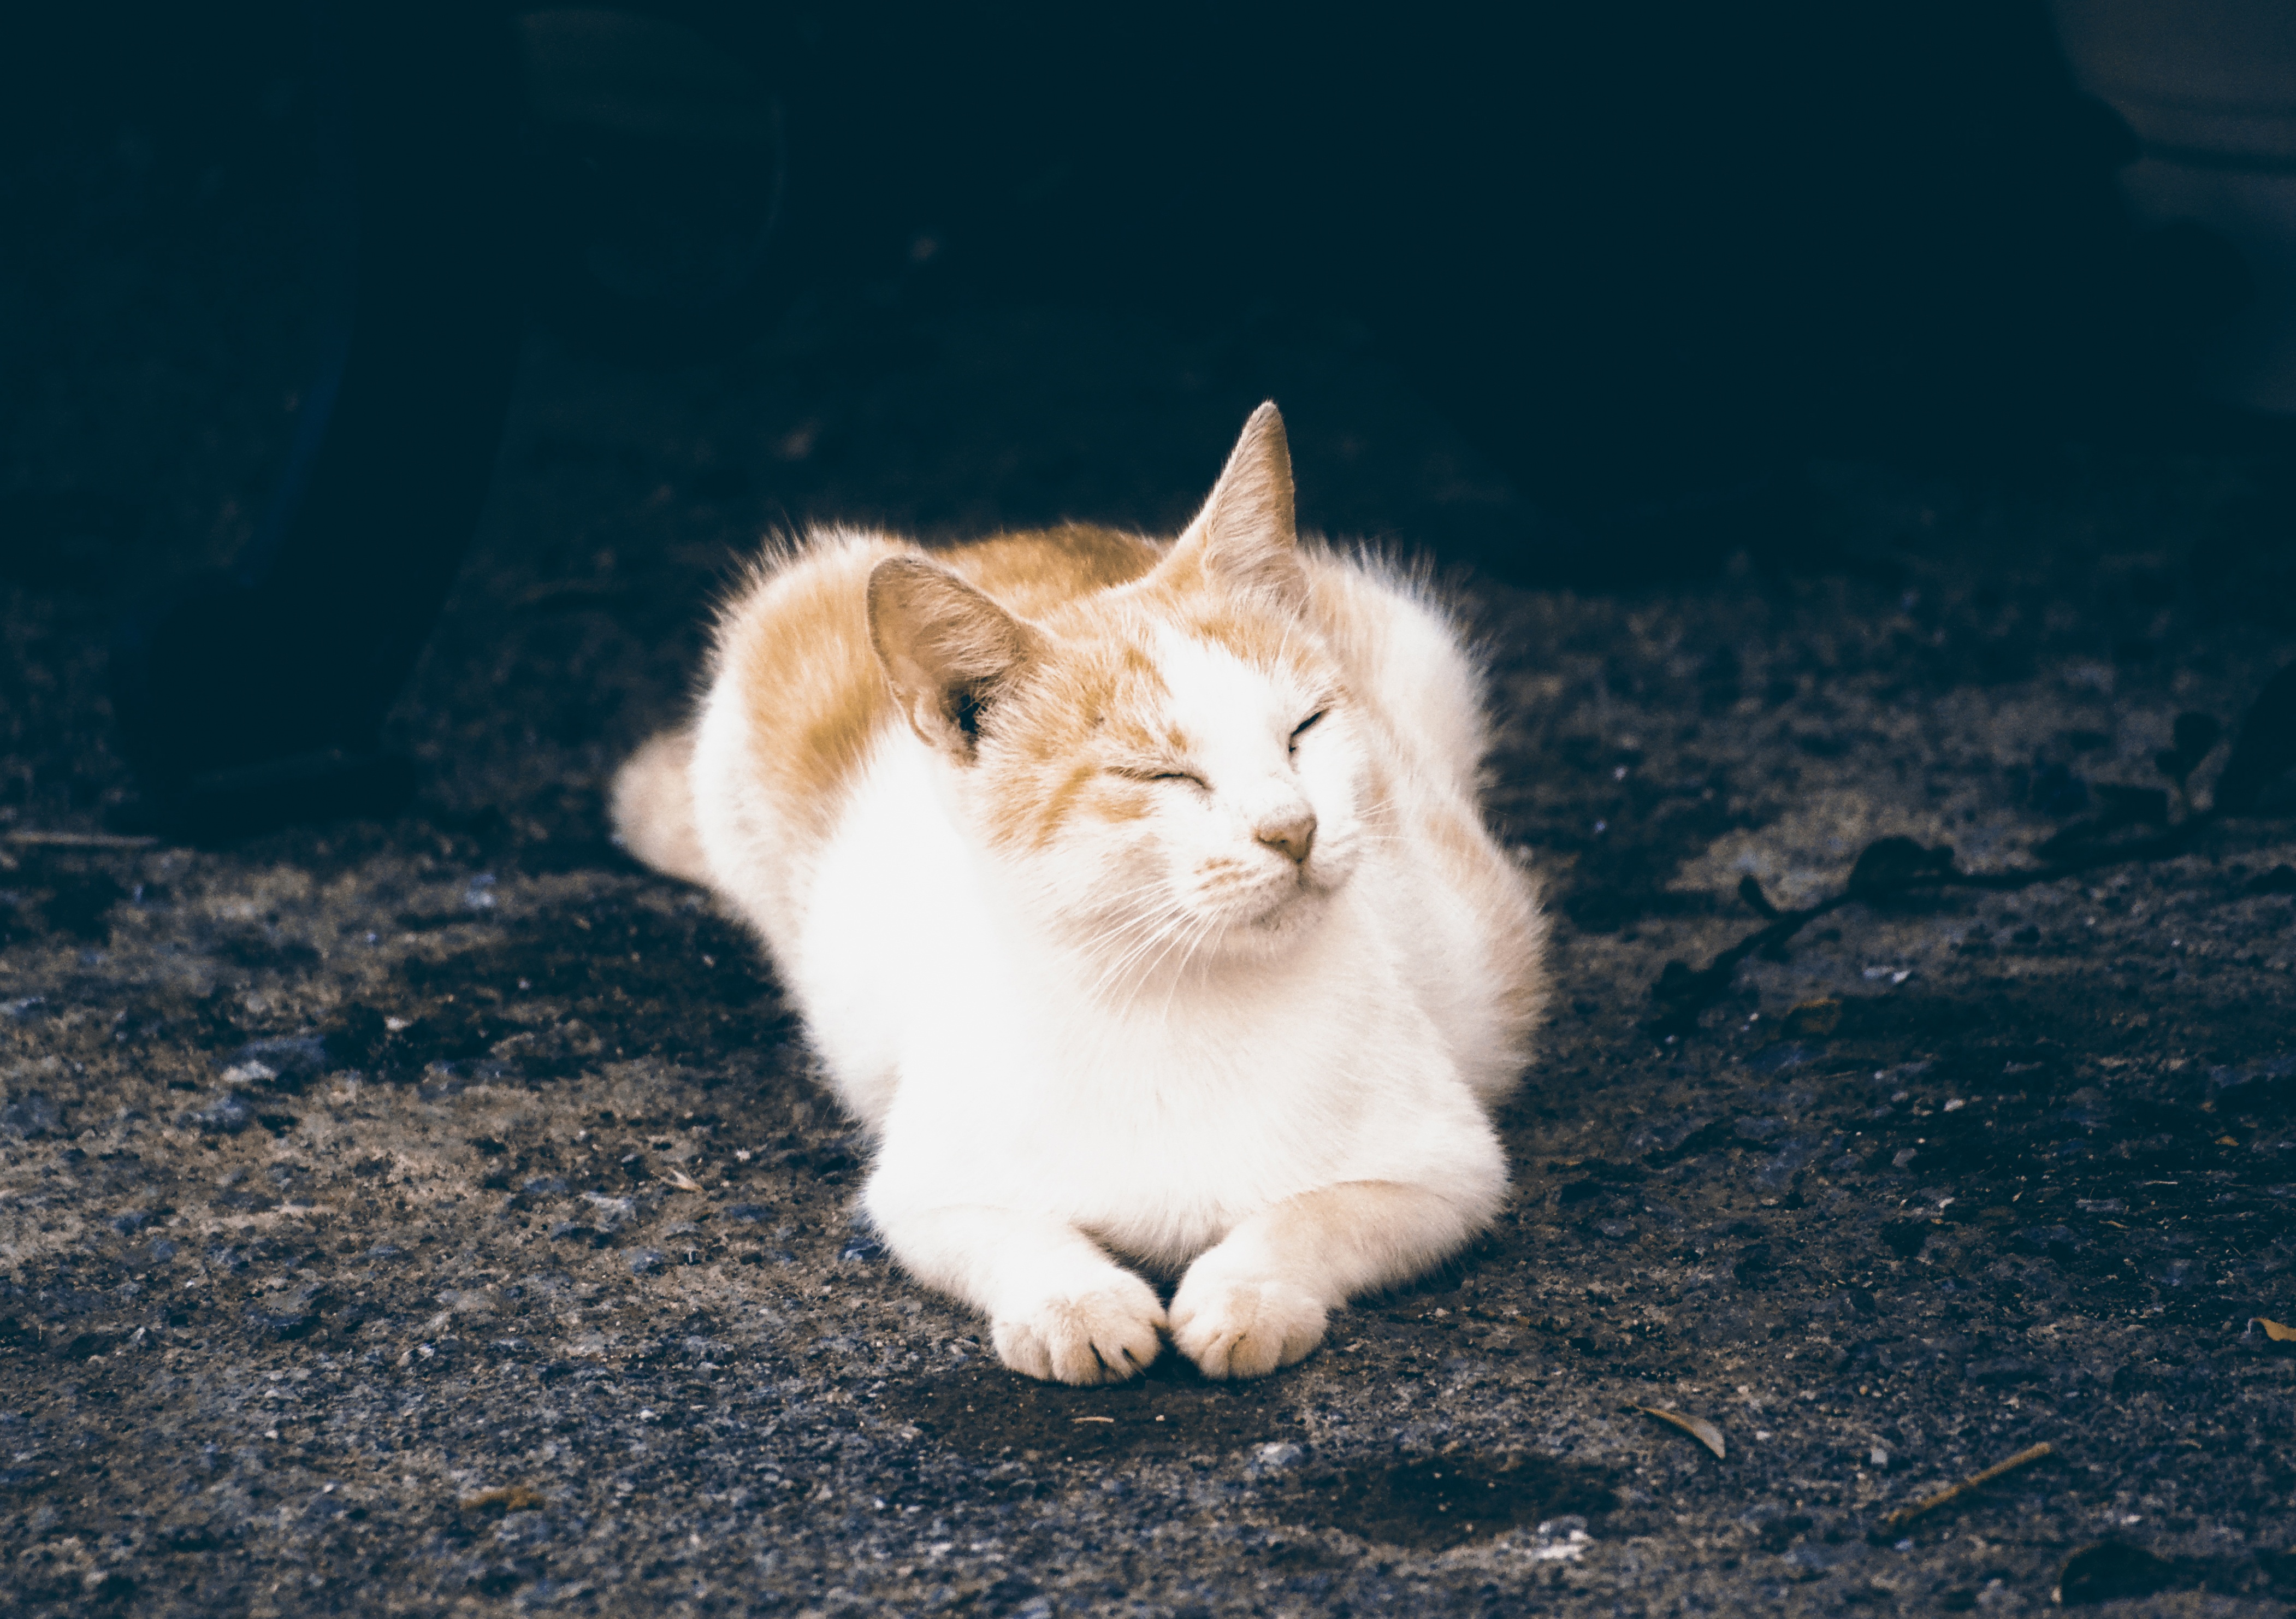
hair, white, animal, cute, pet, fur, portrait, fluffy, kitten, cat, feline, mammal, nose, whiskers, kitty, vertebrate, domestic, adorable, persian, kitten sleeping, small to medium sized cats, cat like mammal